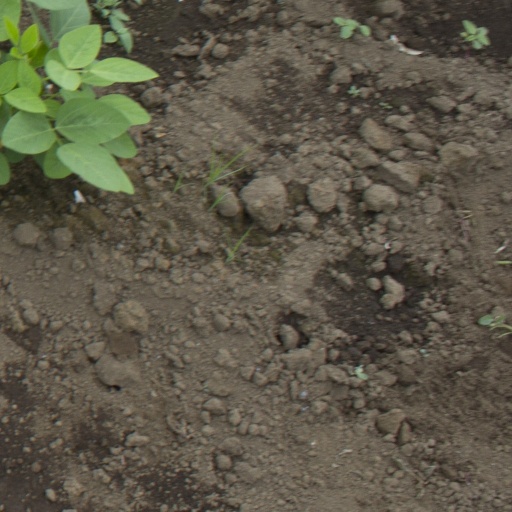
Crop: soybean